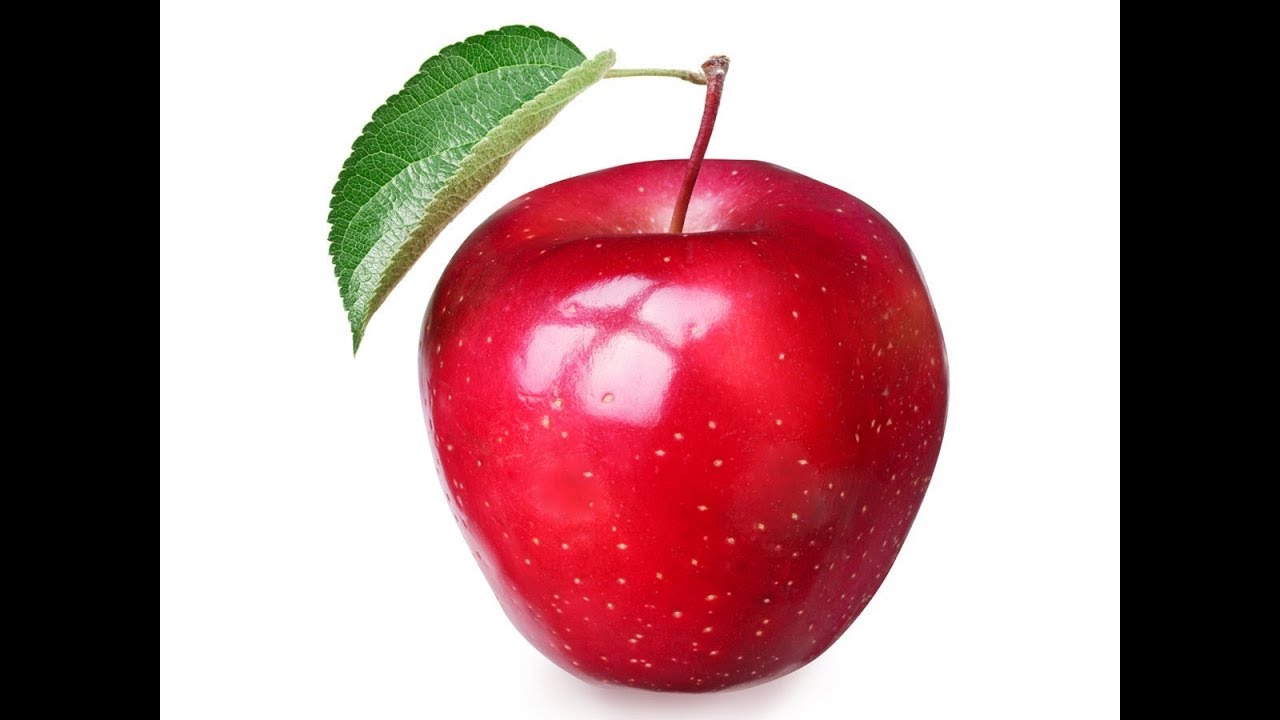
Label: Apple